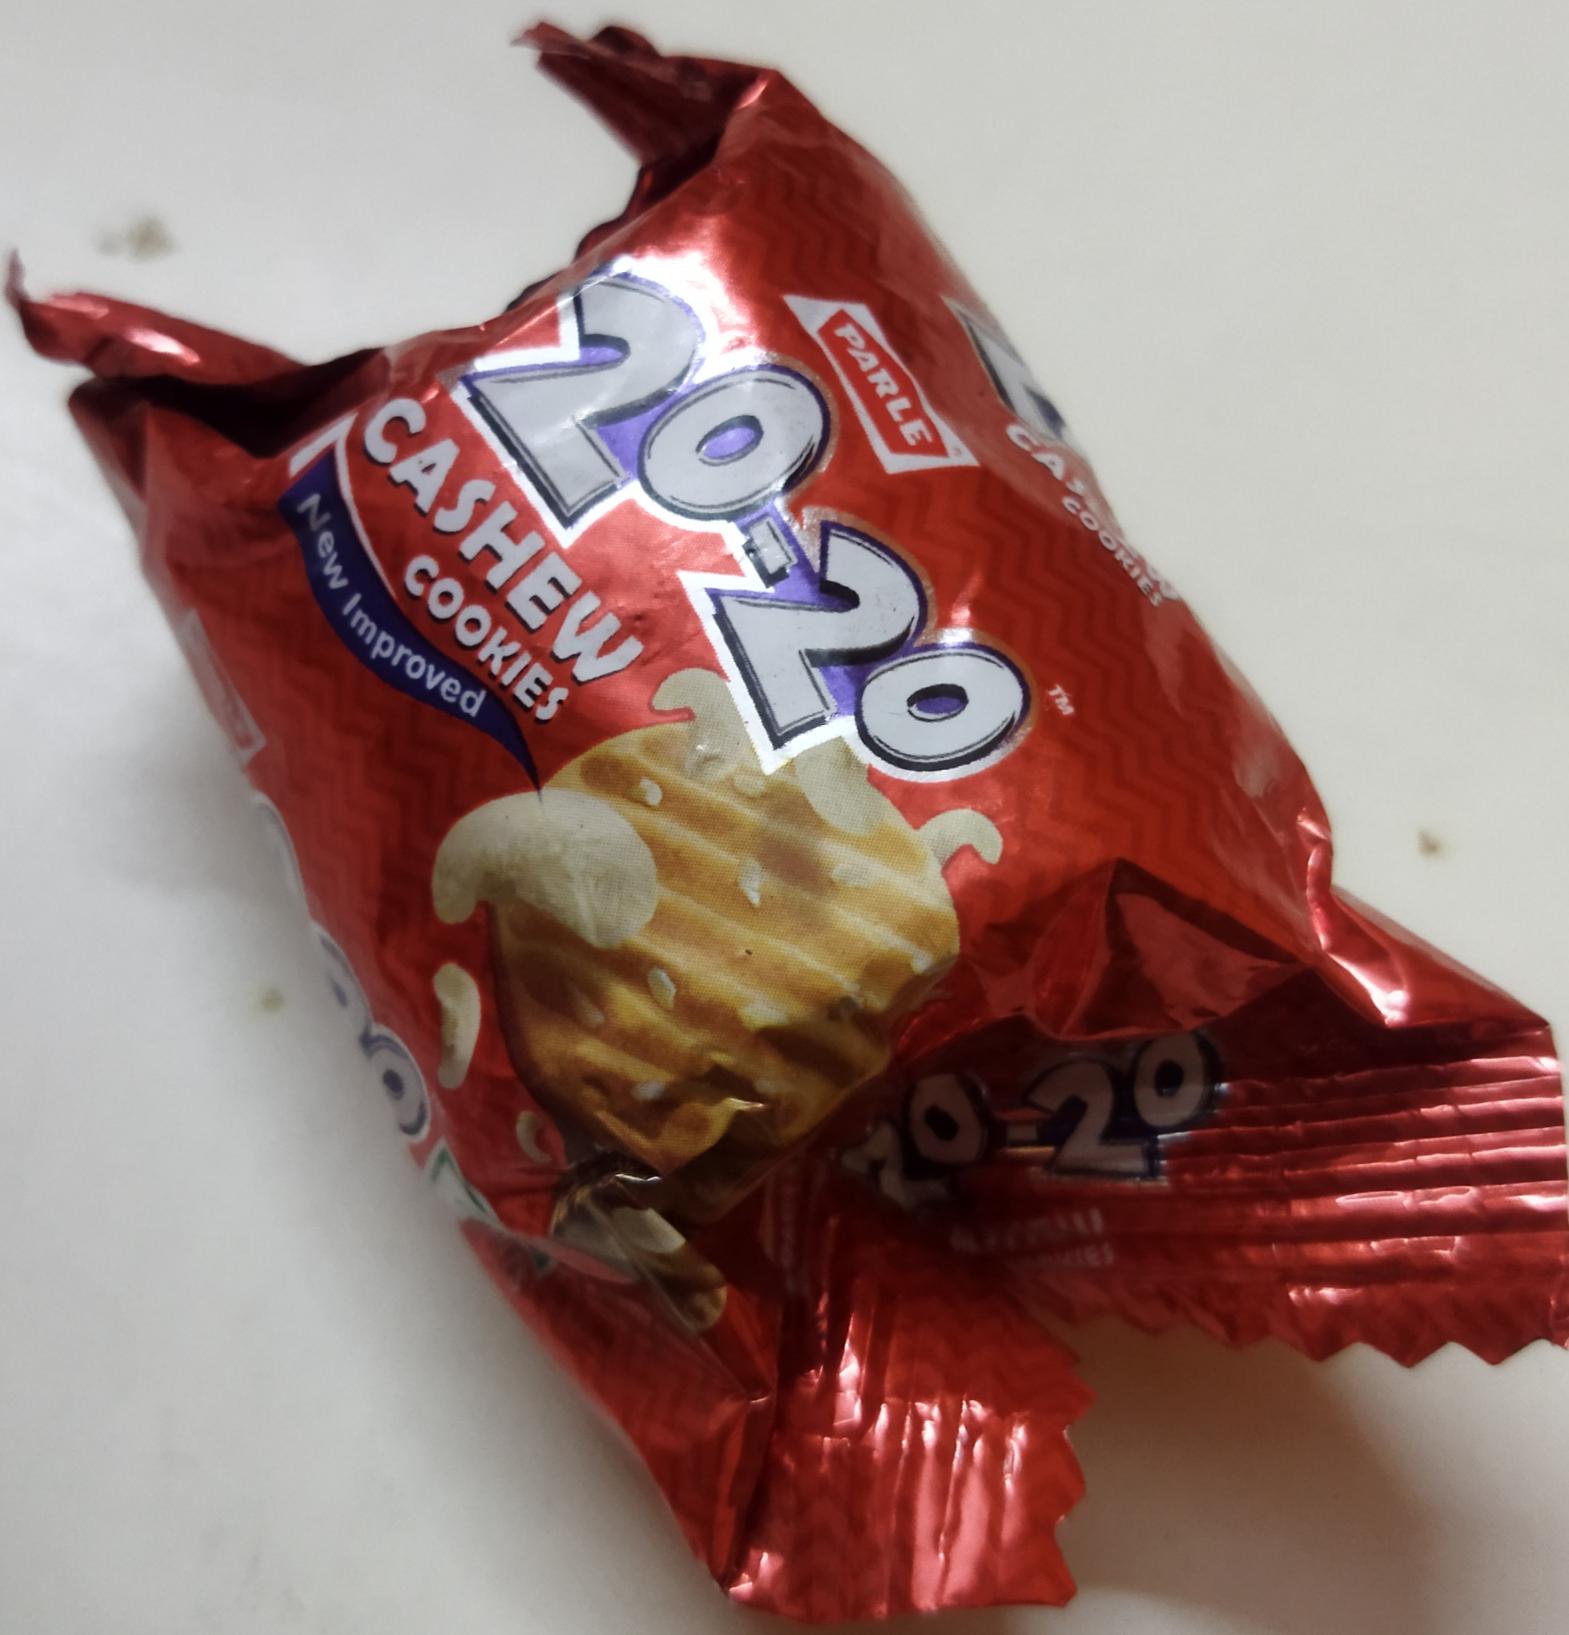
Label: plastics